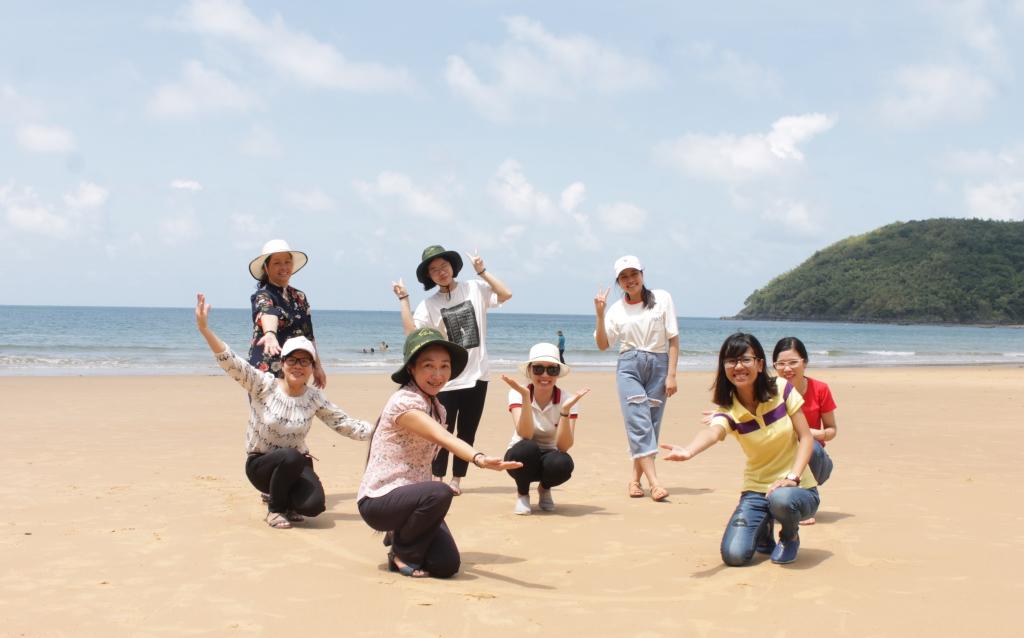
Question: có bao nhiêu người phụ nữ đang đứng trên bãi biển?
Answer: có ba người phụ nữ đang đứng trên bãi biển